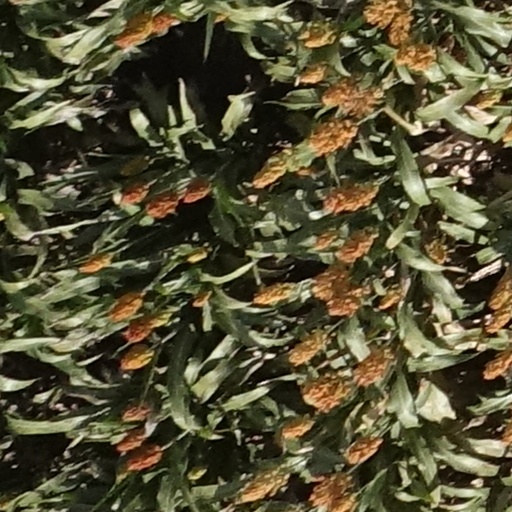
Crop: sorghum